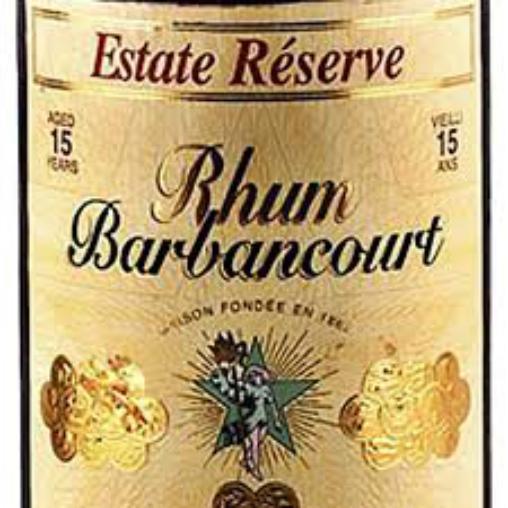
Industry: Food